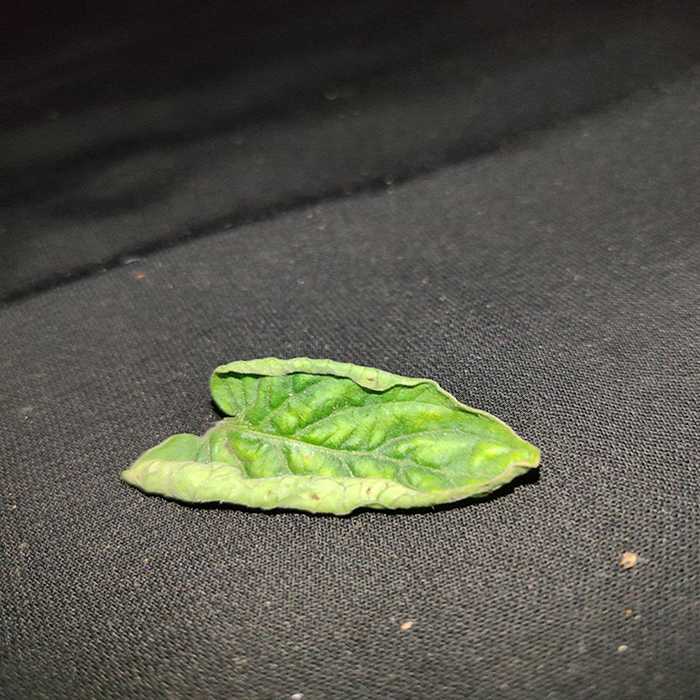
Plant: Tomato
Label: Tomato leaf curl virus